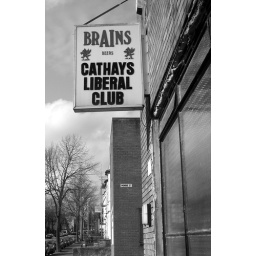
Cathays Liberal Club on Cathays Terrace in Cardiff. The building is a total eyesore but I like the sign outside.